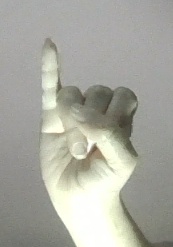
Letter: meem